KVNA (AM)

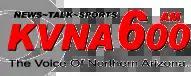
Last logo under News/Talk format

After Communications Ltd. (Ed Raabe and Paul Seyler) purchased the station in 1986, they changed the call sign from KZKZ to KVNA (returning the callsign to the frequency for the first time since 1963), and paired it with a new FM station at 97.5 MHz (KVNA-FM).